The Marriage of Figaro (play)

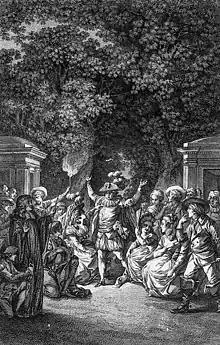
1785 print showing Act V of the play

In the castle gardens beneath a grove of chestnut trees, Figaro has called together a group of men and instructs them to call together everyone they can find: he intends to have them all walk in on the Count and Suzanne "in flagrante delicto", humiliating the pair and also ensuring ease of obtaining a divorce. After a tirade against the aristocracy and the unhappy state of his life, Figaro hides nearby. The Countess and Suzanne then enter, each dressed in the other's clothes. They are aware that Figaro is watching, and Suzanne is upset that her husband would doubt her so much as to think she would ever really be unfaithful to him. Soon afterward the Count comes, and the disguised Countess goes off with him. Figaro is outraged, and goes to the woman he thinks is the Countess to complain; he realises that he is talking to his own wife Suzanne, who scolds him for his lack of confidence in her. Figaro agrees that he was being stupid, and they are quickly reconciled. Just then the Count comes out and sees what he thinks is his own wife kissing Figaro, and races to stop the scene. At this point, all the people who had been instructed to come on Figaro's orders arrive, and the real Countess reveals herself. The Count falls to his knees and begs her for forgiveness, which she grants. After all other loose ends are tied up, the cast breaks into song before the curtain falls.